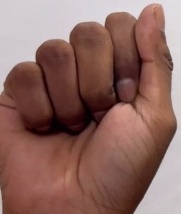
ASL sign: A